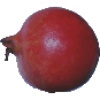
Label: Pomegranate 1